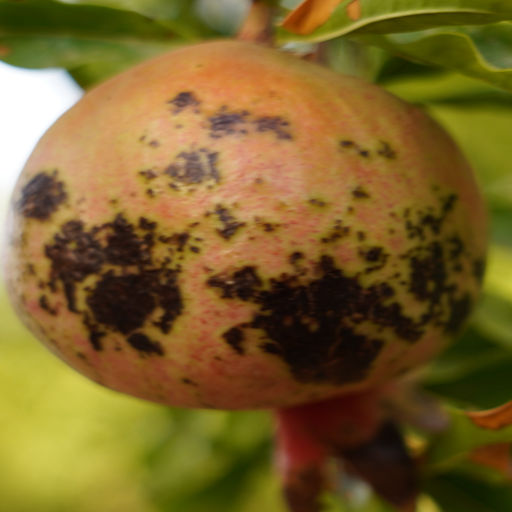
Label: Colletotrichum spp